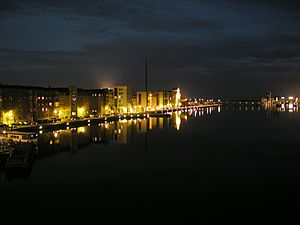
Aalborg / Uddannelse
Aalborg havnefront vest for Limfjordsbroen
Aalborg havnefront en søndag morgen
Aalborg eller Ålborg er en by i Region Nordjylland med 117.351 indbyggere, som derfor er Danmarks fjerdestørste by. Aalborg er Byregion Aalborgs hovedby og betegnes som værende Nordjyllands hovedstad. Aalborg Kommune er Danmarks tredjestørste målt på befolkningstal, og opstod i sin nuværende form 1. januar 2007 ved en sammenlægning af Aalborg Kommune og nabokommunerne Hals, Nibe og Sejlflod.